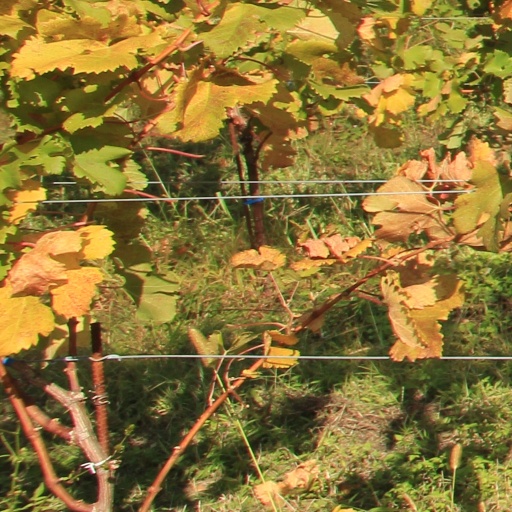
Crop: grape